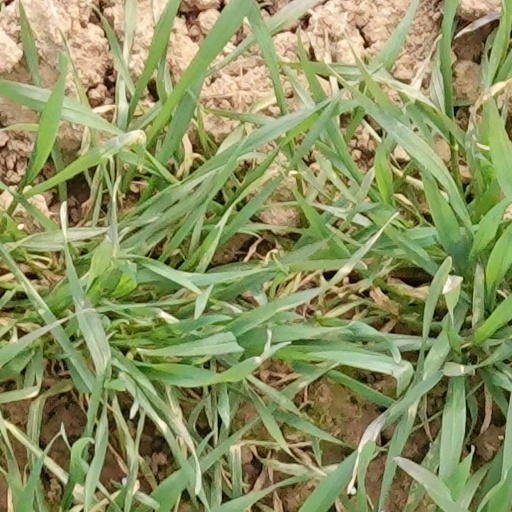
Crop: wheat